Vegedream

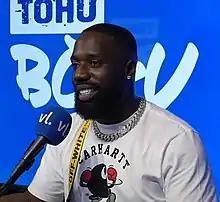
Vegedream in 2021

Satchela Evrard Djedje (born 25 August 1992 in Orléans), better known by the artistic name Vegedream, is a French hip hop, R&B and urban pop singer-songwriter of Ivorian origin. He is signed to Universal Music France and is best known for his 2018 hit single "Ramenez la coupe à la maison" "(Bring the cup back home)" that topped the French SNEP Singles Chart, and was the France national football team's unofficial song for the 2018 FIFA World Cup. He released his debut studio album "Marchand de sable (Sandman)" in 2018. Since his breakthrough, he has released three studio albums, all of which reached the top 10 in the French Album Charts, as well as 23 singles, several of which also charted.